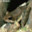
Label: frog